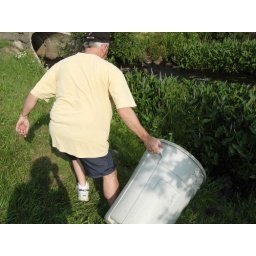
Saving a snapping turtle from the road in front of our house.